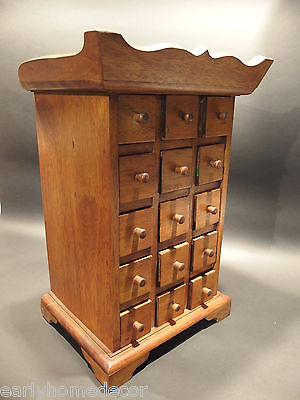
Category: cabinet